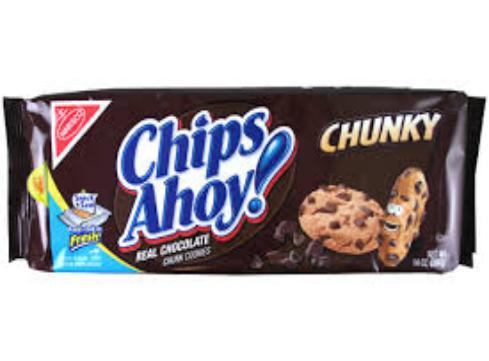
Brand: Chips Ahoy!
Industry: Food